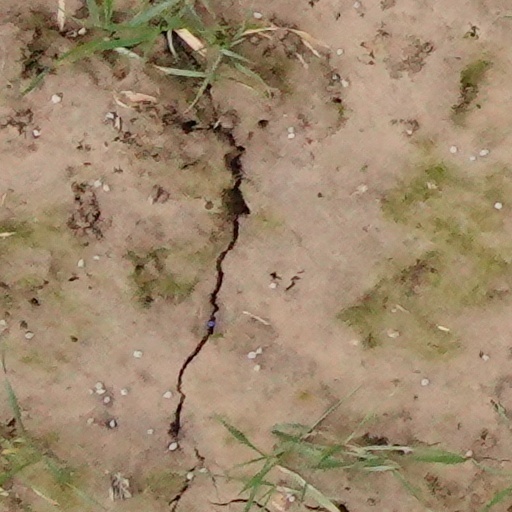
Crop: wheat